Woodbury Common, Devon

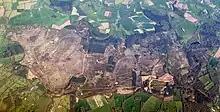
Aerial view of the common.

Within the common is Woodbury Castle, an Iron Age hill fort situated on a viewpoint overlooking westwards the villages of Woodbury and Woodbury Salterton and across the Exe estuary to the Haldon Hills, and overlooking eastwards the Otter Valley, part of the East Devon Area of Outstanding Natural Beauty.